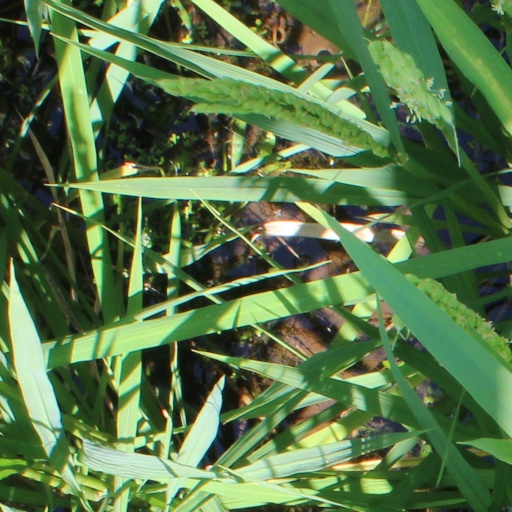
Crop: rice